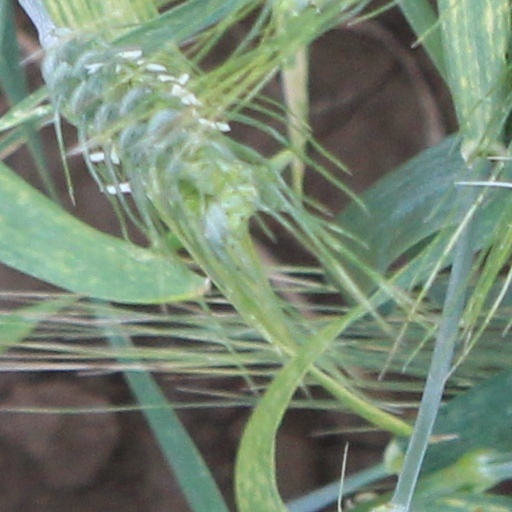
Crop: wheat